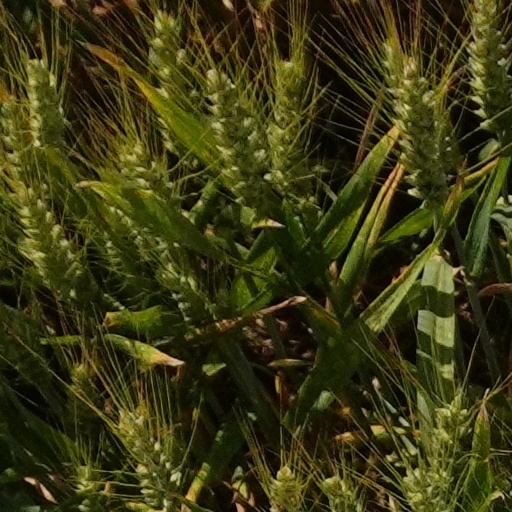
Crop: wheat